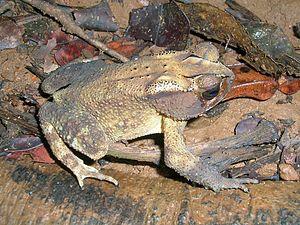
Duttaphrynus parietalis est une espèce d'amphibiens de la famille des Bufonidae.